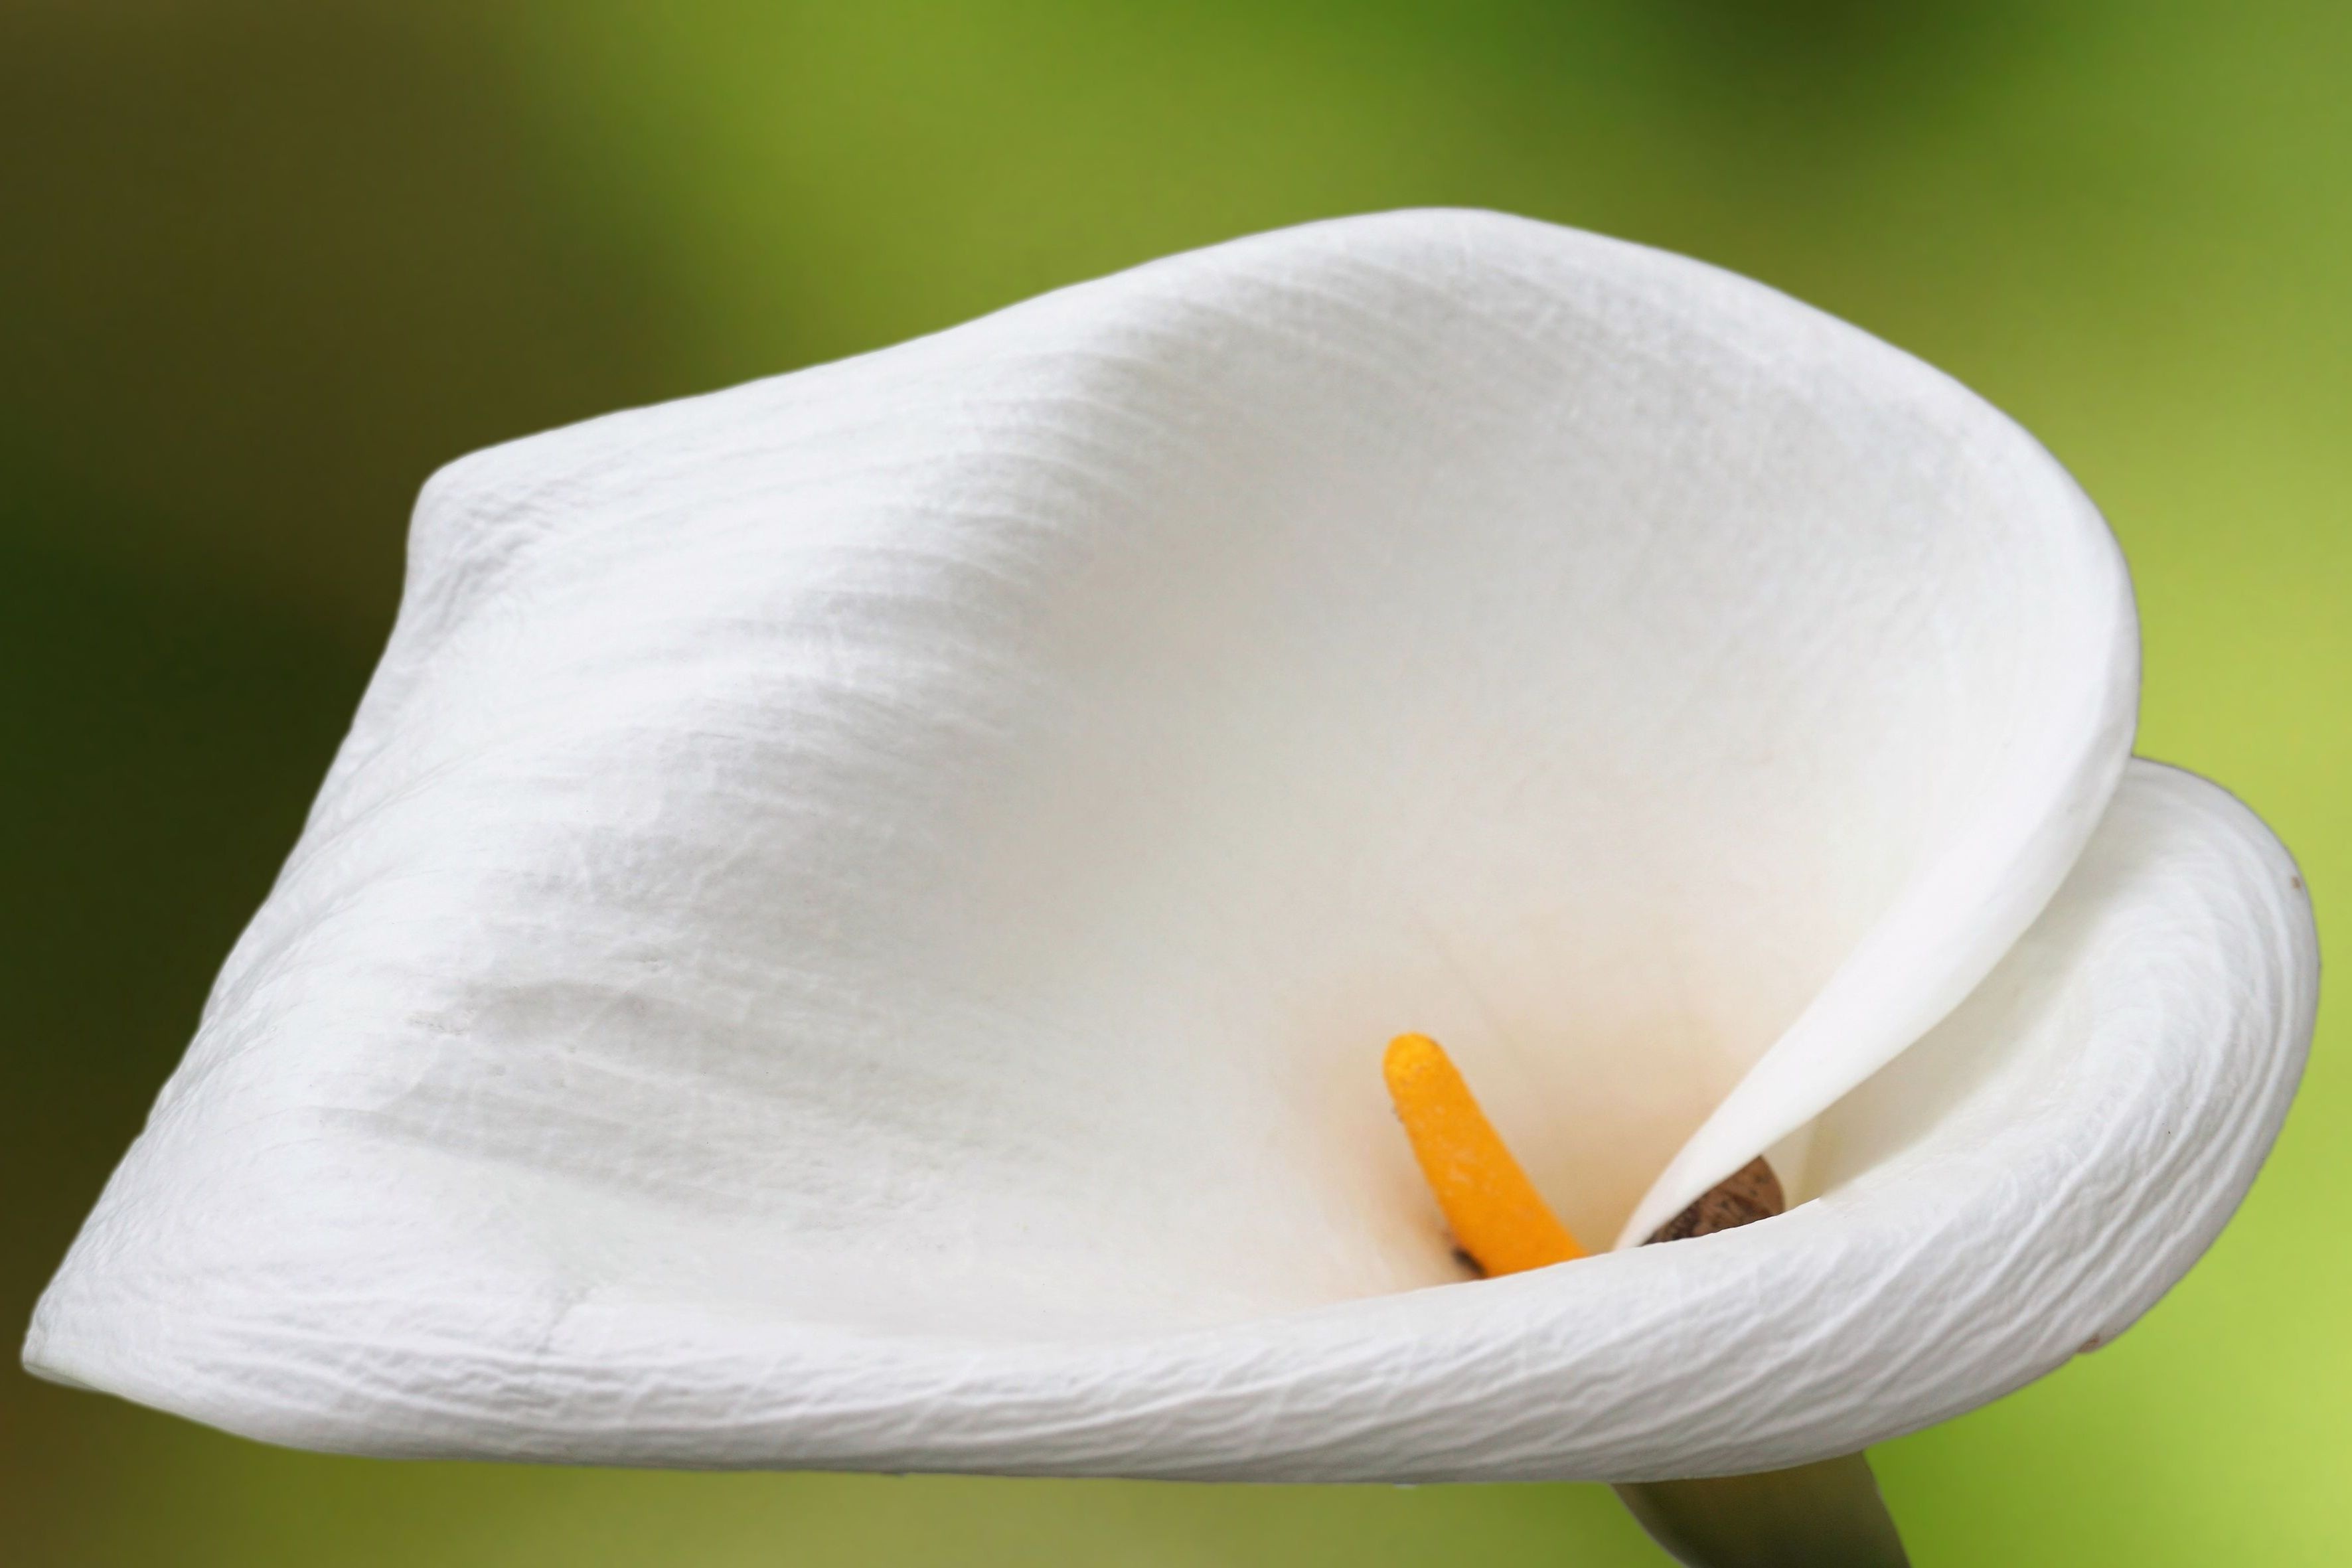
blossom, plant, white, leaf, flower, petal, bloom, lighting, close up, calla, macro photography, white blossom